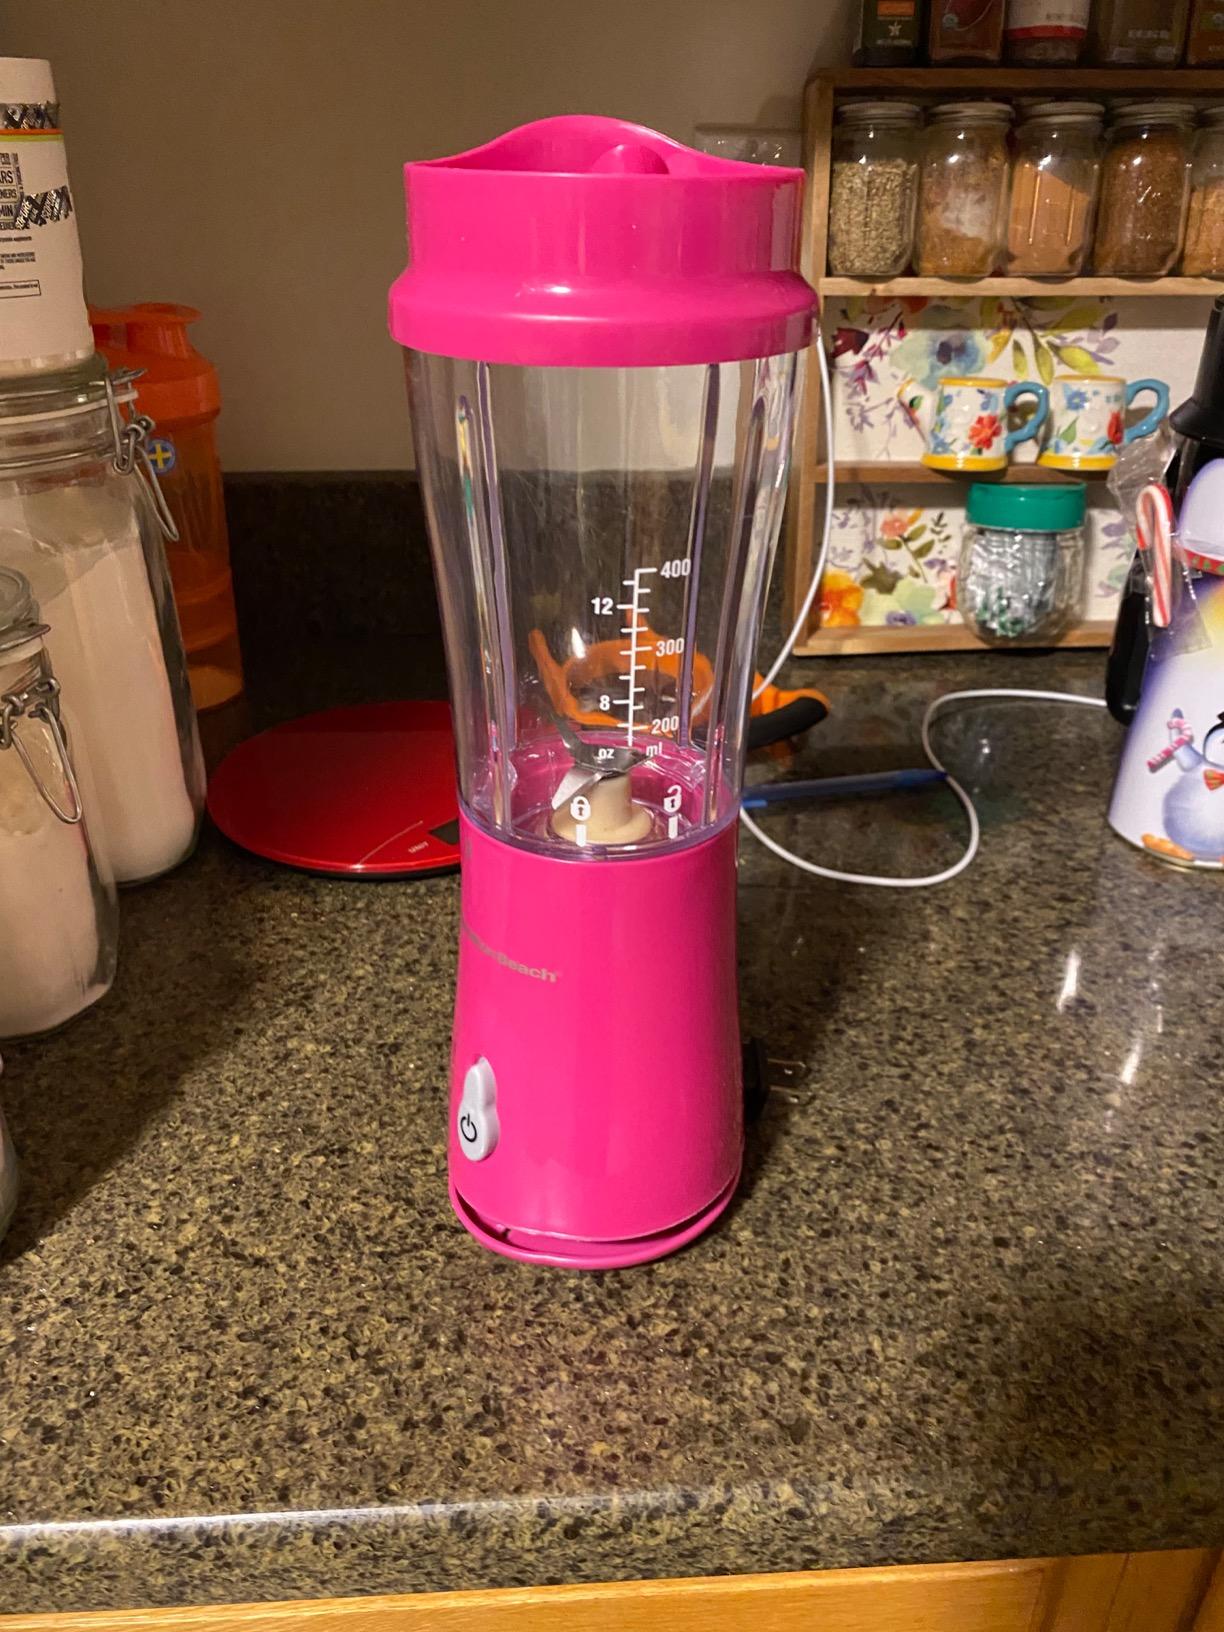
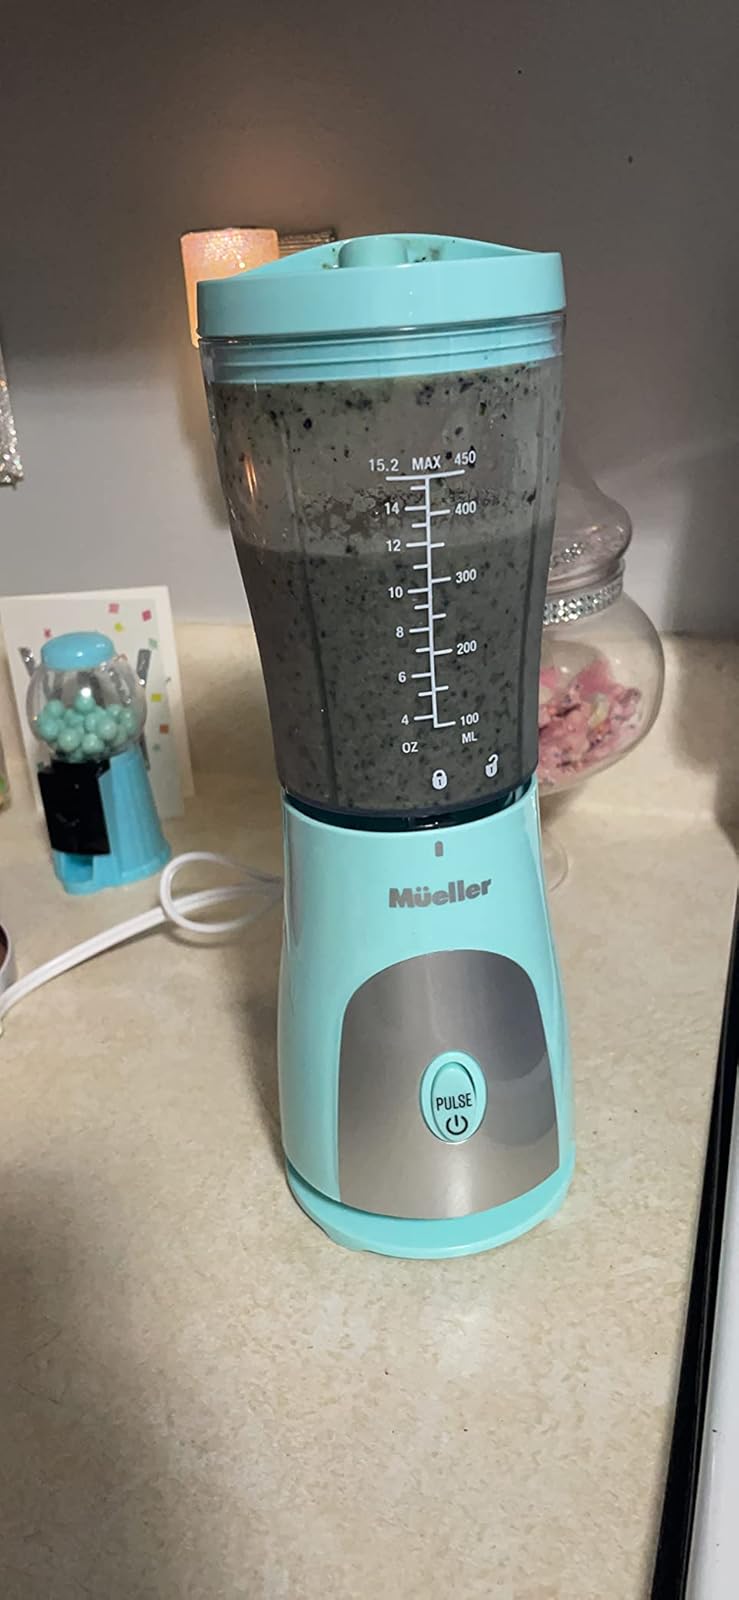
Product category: items_blender
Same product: no